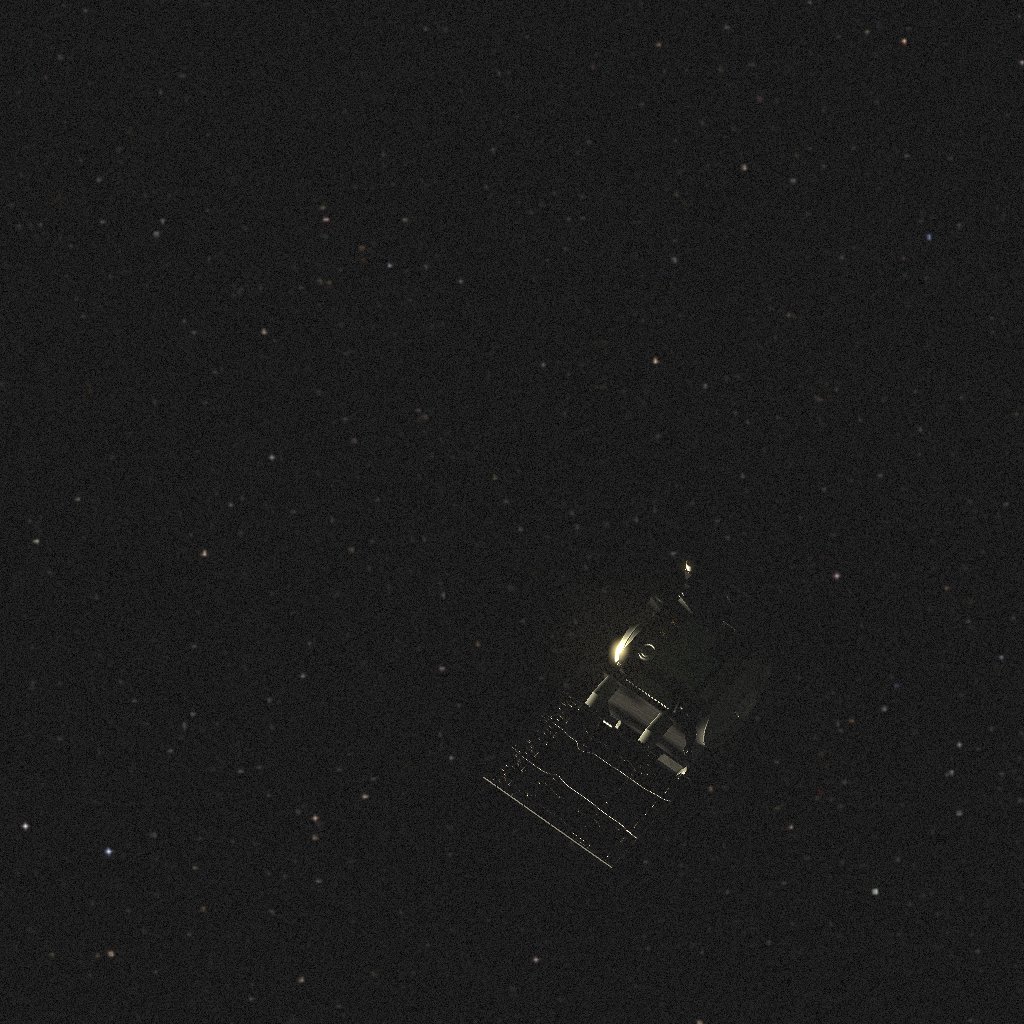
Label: proba_3_csc